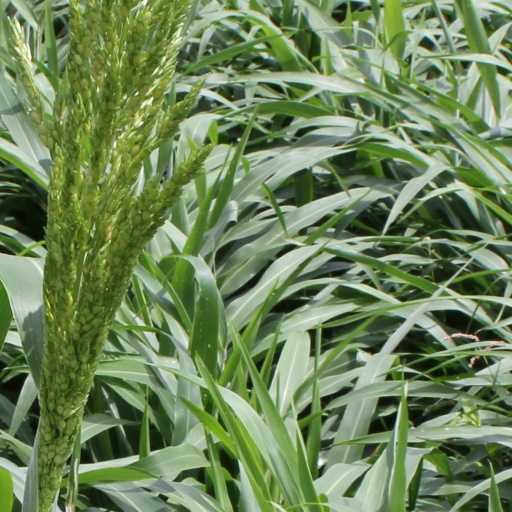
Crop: sorghum